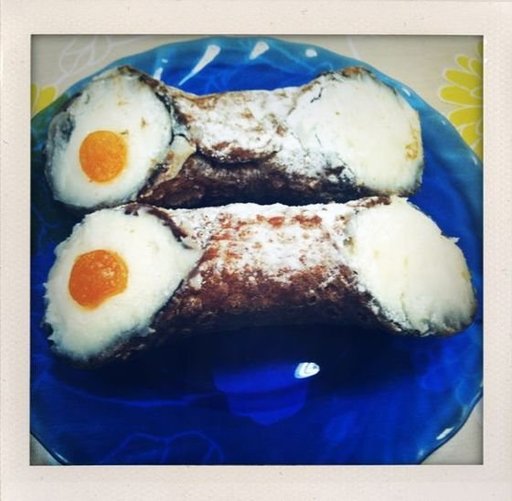
Label: cannoli